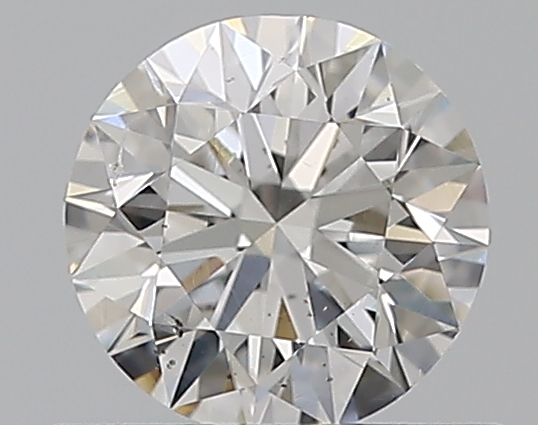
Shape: round
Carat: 0.5
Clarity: SI1
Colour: E
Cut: EX
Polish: EX
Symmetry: EX
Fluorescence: N
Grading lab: GIA
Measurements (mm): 5.05 x 5.08 x 3.18